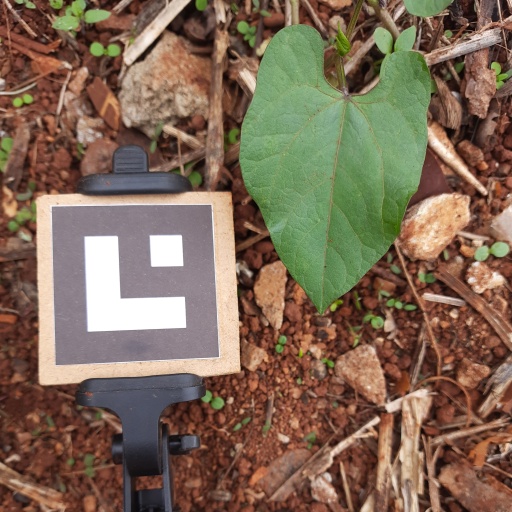
Observations: wavy surface, no eating holes, under shade